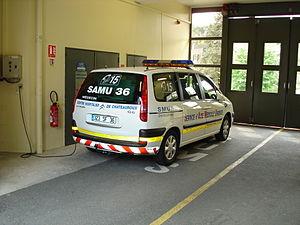
Le Blanc (36)
L'aide médicale urgente, désignée aussi par l'acronyme AMU, est le dispositif mis en place par un État pour apporter une aide médicale aux personnes victimes d'un accident ou d'une affection brutale et inattendue. Elle comporte en général un système d'alerte, par lequel la victime ou les témoins peuvent demander cette aide médicale urgente, et des services mobiles d'intervention.
L'Indre est un département français de la région Centre-Val de Loire qui tire son nom de l'Indre, une rivière qui le traverse. L'Insee et la Poste lui attribuent le numéro de code 36.
Un véhicule radio-médicalisé est un terme français désignant un véhicule léger avec à son bord un médecin et du matériel permettant des interventions d'urgence, un appareil de radiotéléphonie pour rester en contact avec la régulation.
En France, le SMUR est un service hospitalier qui possède une ou plusieurs unités mobiles hospitalières destinées à délivrer des soins intensifs sur les lieux d'un accident ou d'un malaise ou d'un accouchement extra-hospitaliers, ou bien à effectuer des transports entre hôpitaux lorsqu'un patient nécessite des soins ou une surveillance médicale intensifs pendant son trajet.
Le Blanc est une commune française située dans le département de l'Indre, en région Centre-Val de Loire.
Le service d'aide médicale urgente, connu aussi comme 15 ou centre 15 en France, est le centre de régulation médicosanitaire des urgences d'une région sanitaire. C’est un service d’urgence qui répond à la demande d'aide médicale urgente, c'est-à-dire l'assistance pré-hospitalière aux victimes d'accidents ou d'affections soudaines en état critique. Le médecin régulateur du SAMU régule les ressources de soins urgents dont il reçoit continuellement les disponibilités et oriente les patients vers les services les plus adaptés à leurs cas.